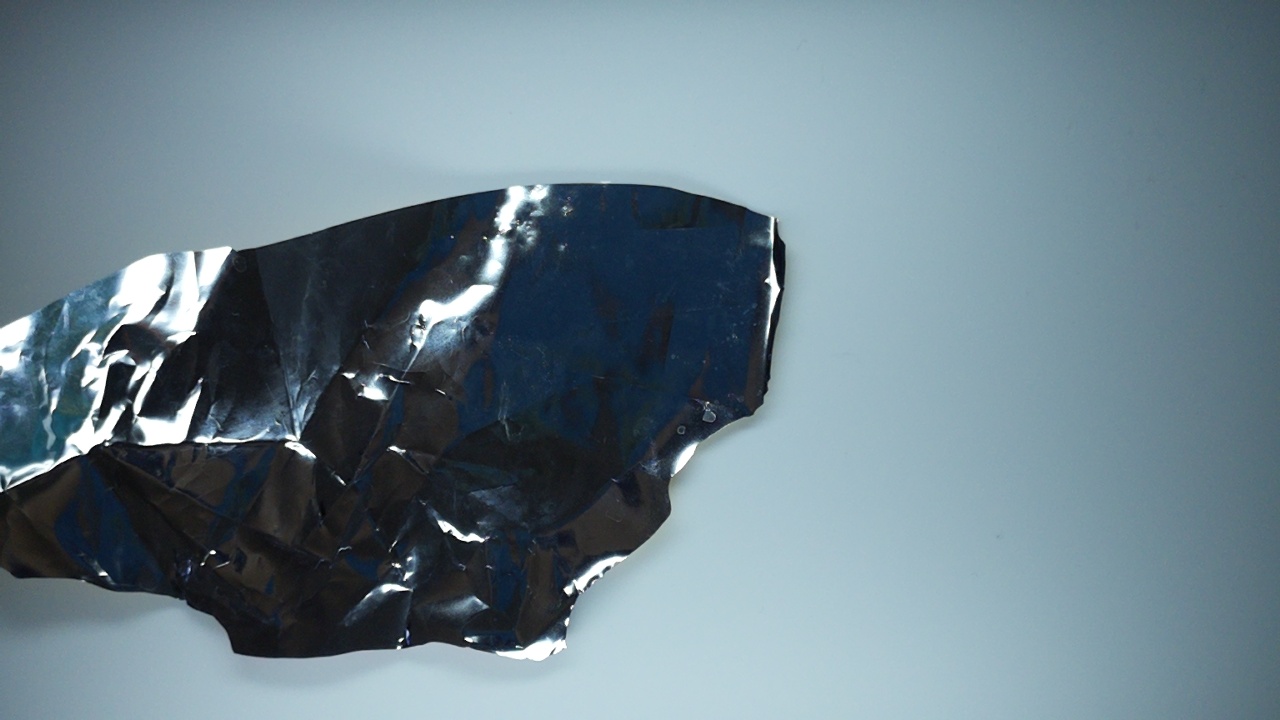
Label: trash